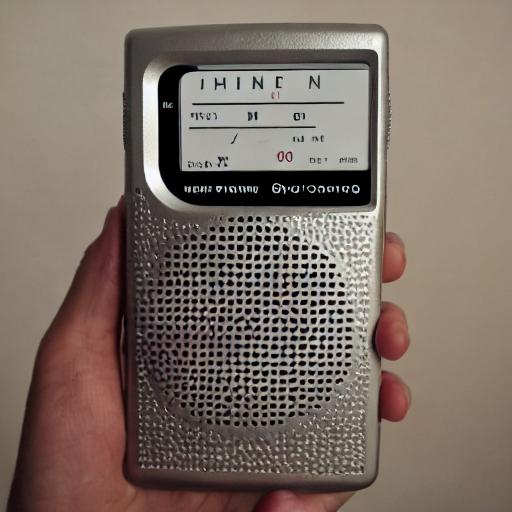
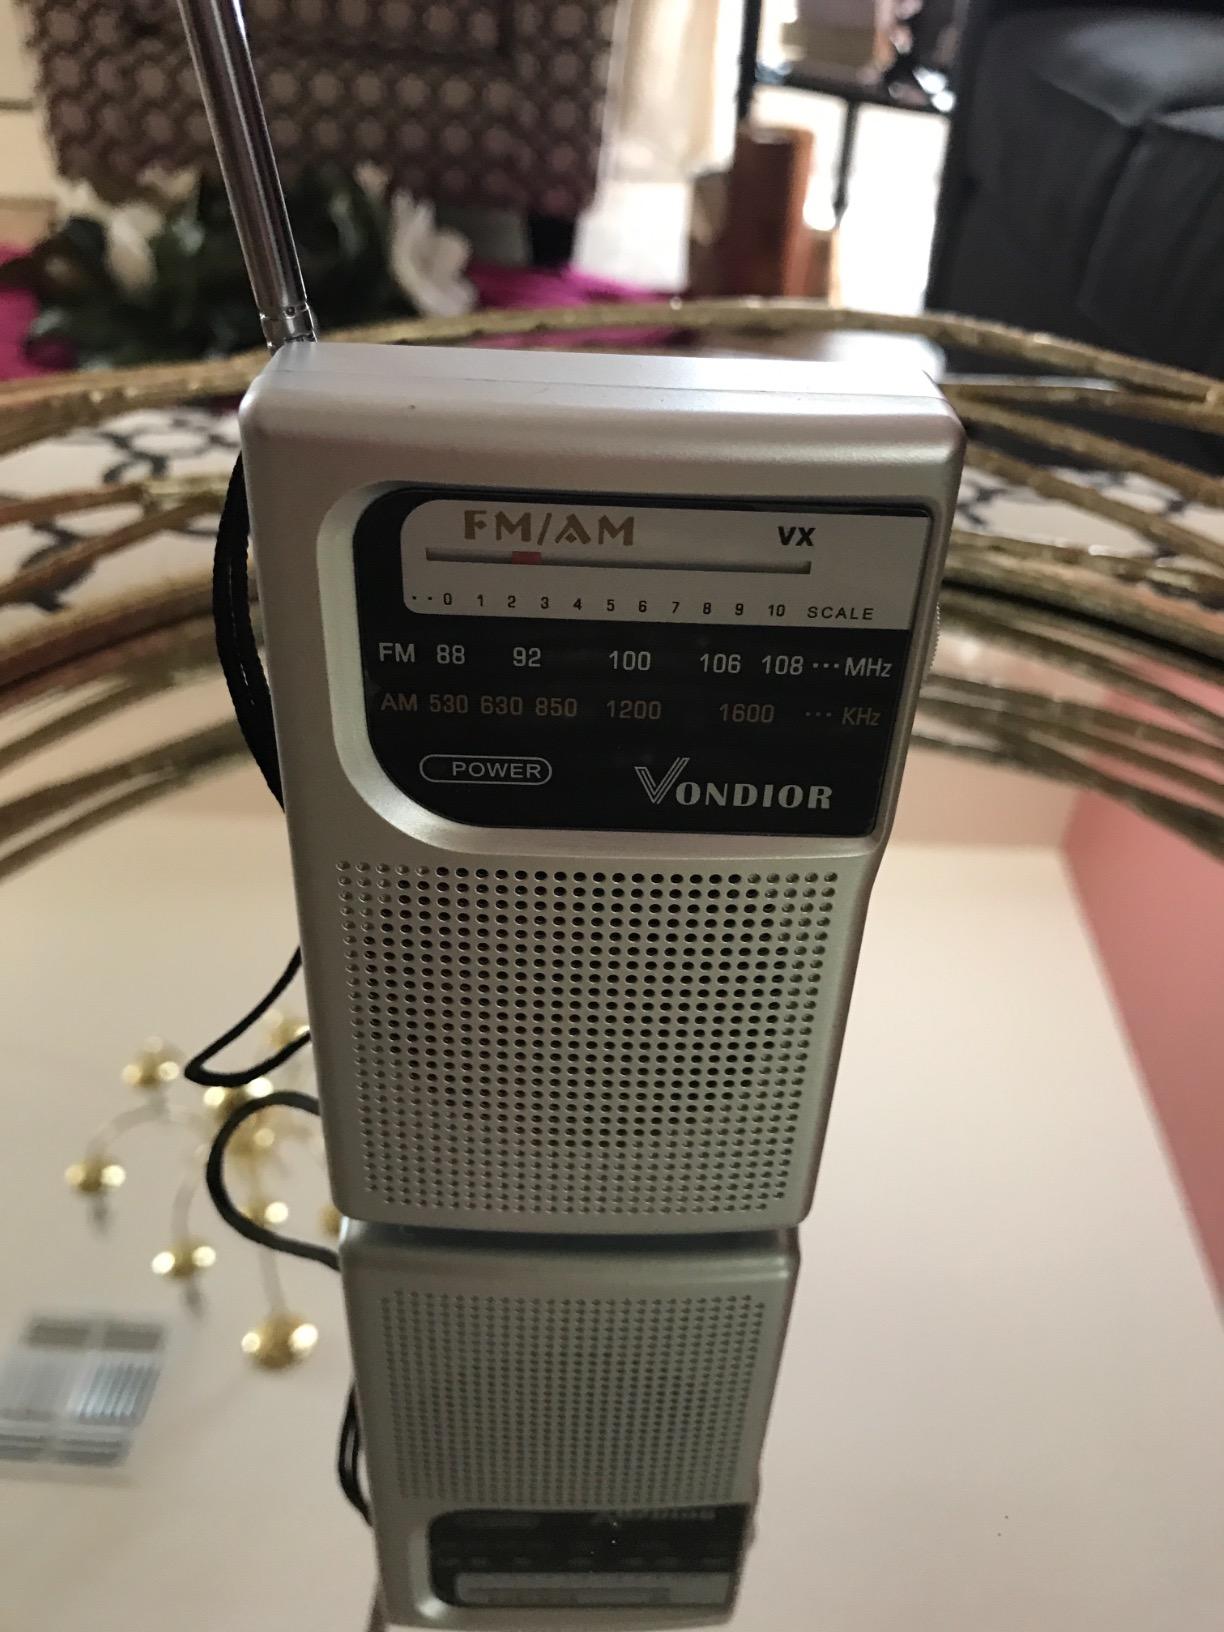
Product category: radio
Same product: no